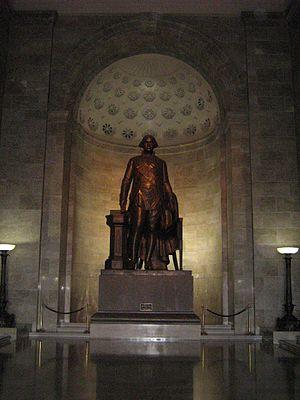
Le George Washington Masonic National Memorial est un édifice maçonnique situé à Alexandria en Virginie et construit en l'honneur de George Washington. Conçu par l'architecte américain Harvey Wiley Corbett selon plusieurs styles architecturaux, sa tour s'inspire de l'ancien phare d'Alexandrie en Égypte. Bâti entre 1923 et 1932, il est inauguré en mai 1932 en présence du président Herbert Hoover et de très nombreuses personnalités politiques, religieuses et maçonniques. Les travaux d’aménagement et de décoration intérieure se poursuivent pendant plus de trente ans et se terminent à la fin des années 1970. Le mémorial porte la devise : « Pour inspirer l'humanité, à travers l'éducation, à imiter et promouvoir les vertus, le caractère et la vision de George Washington, l'homme, le maçon et Père de notre pays ». À l'opposé des pratiques maçonniques courantes, c'est le seul bâtiment maçonnique soutenu et maintenu par les 52 grandes loges des États-Unis et par plus de deux millions de francs-maçons américains qui souhaitent exprimer au travers du temps et dans la beauté l'estime indéfectible que les francs-maçons des États-Unis lui portent.